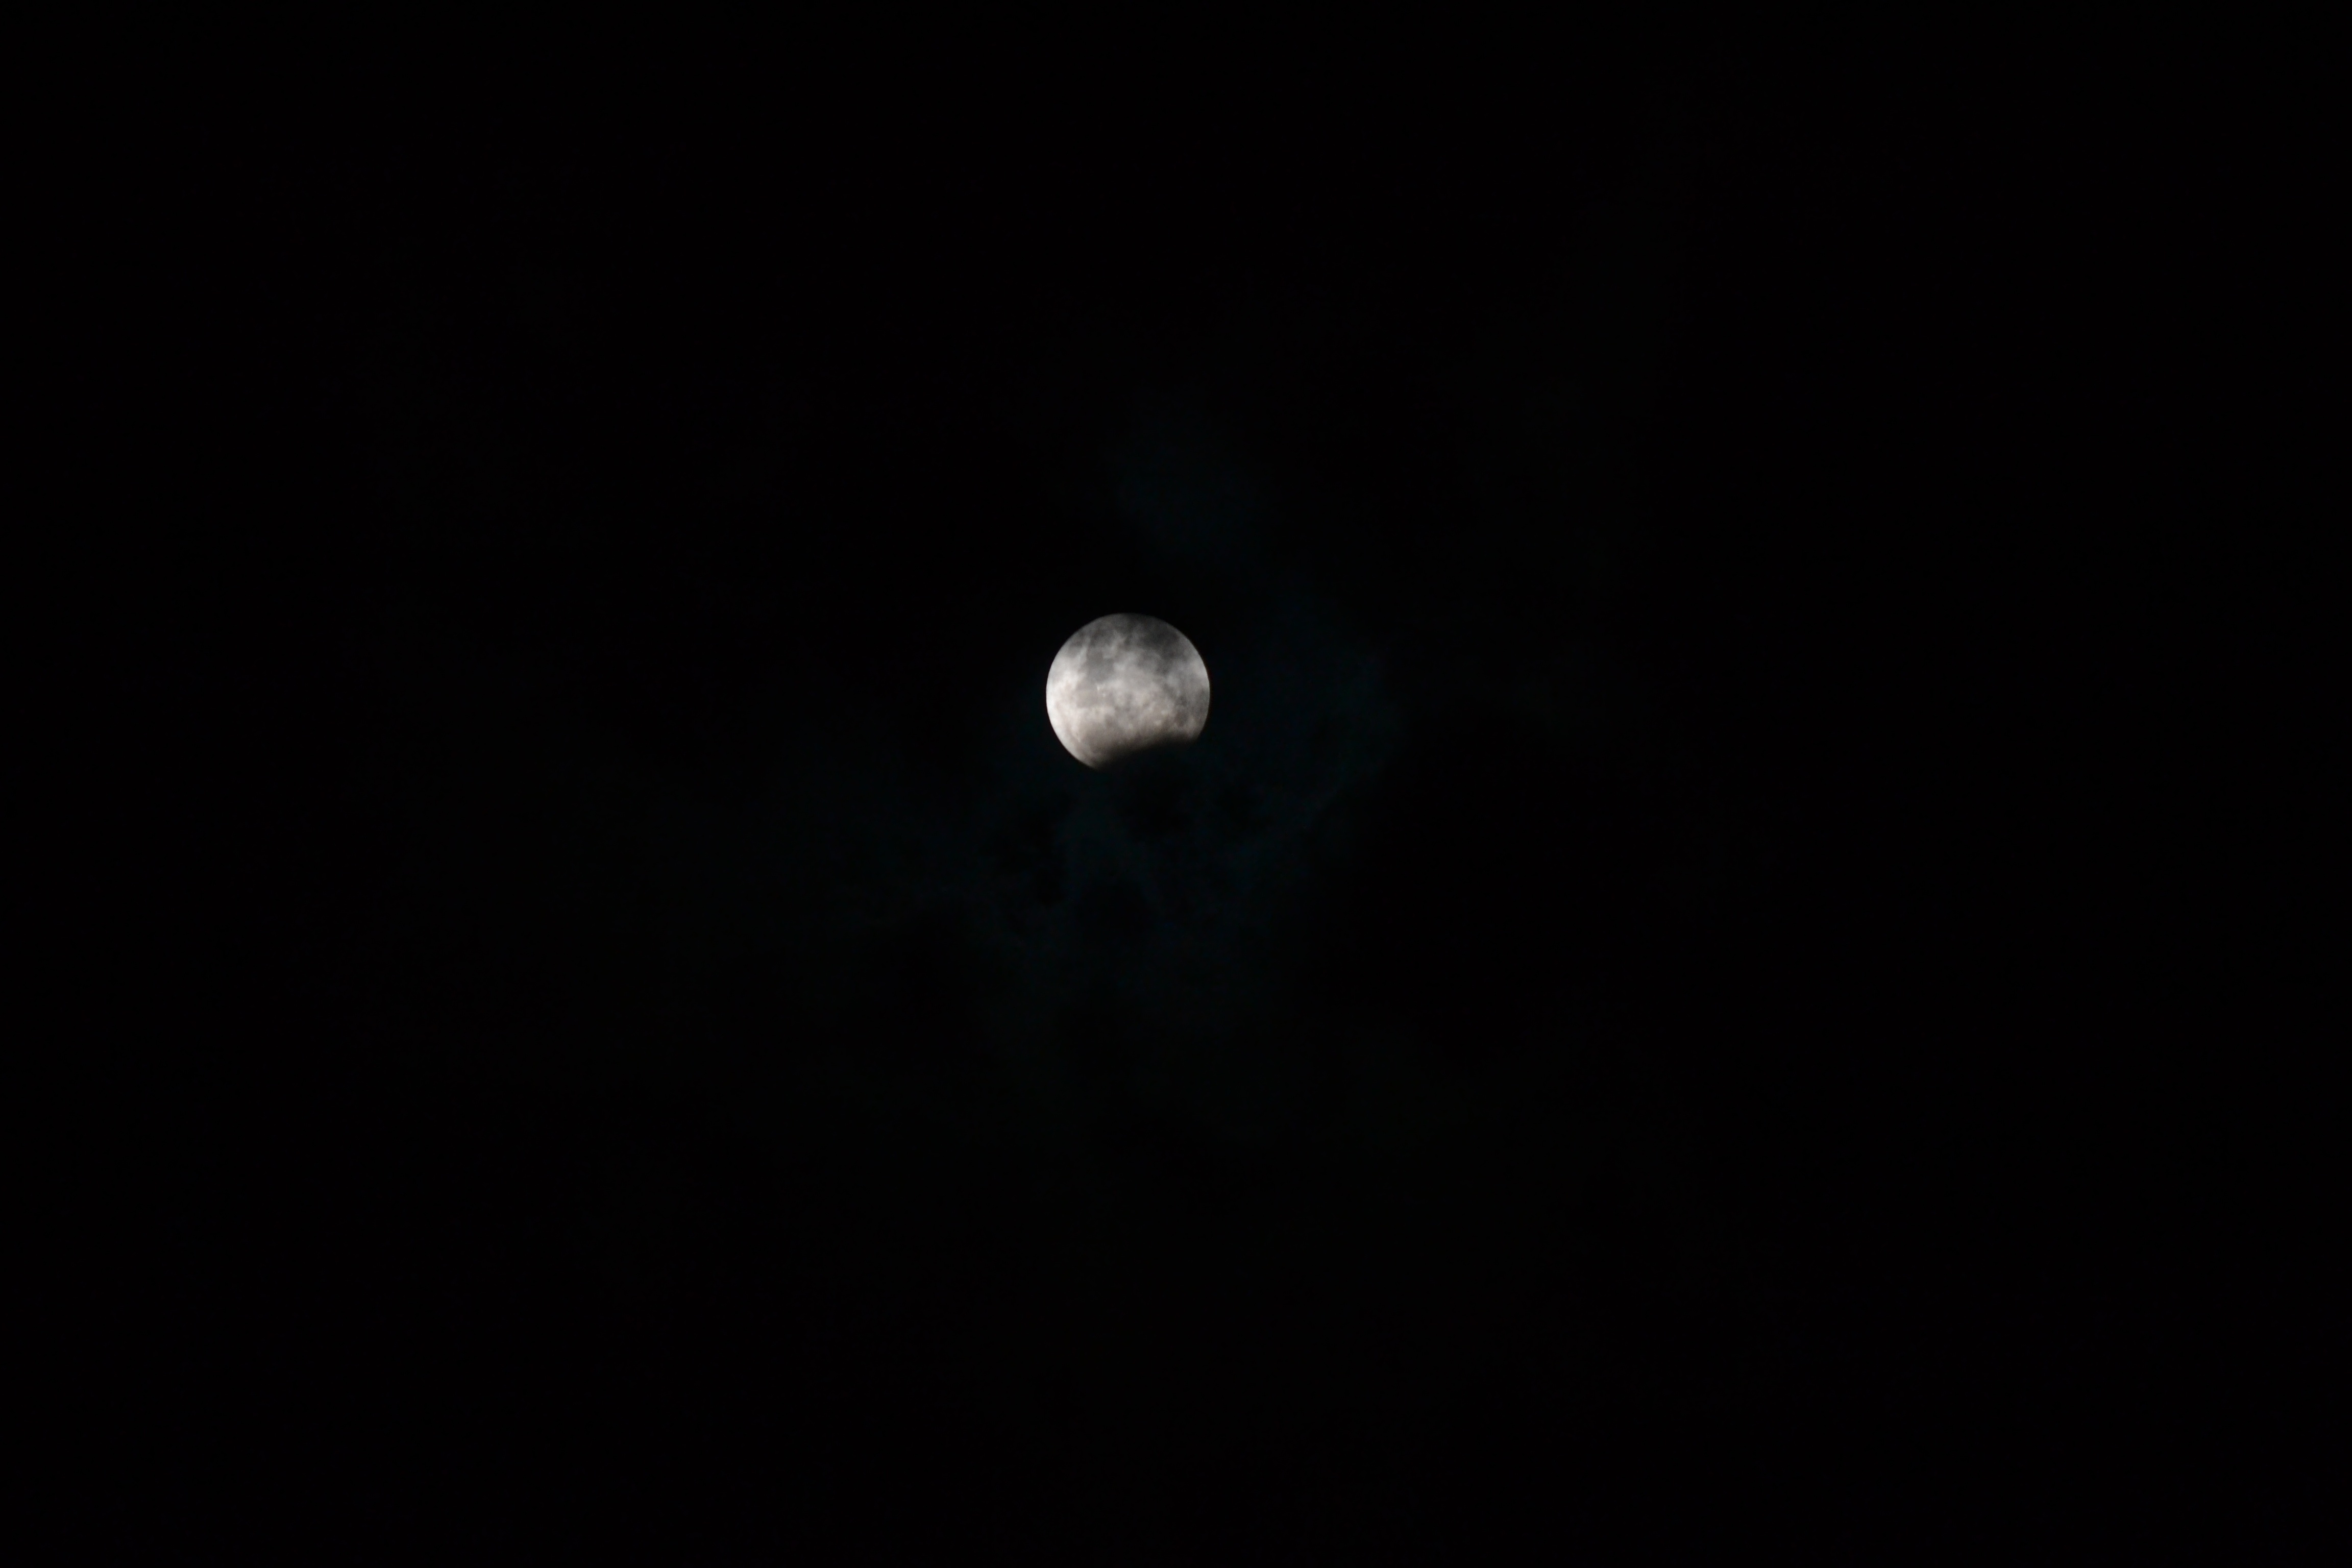
full moon, circle, lens flare, event, lunar eclipse, celestial event